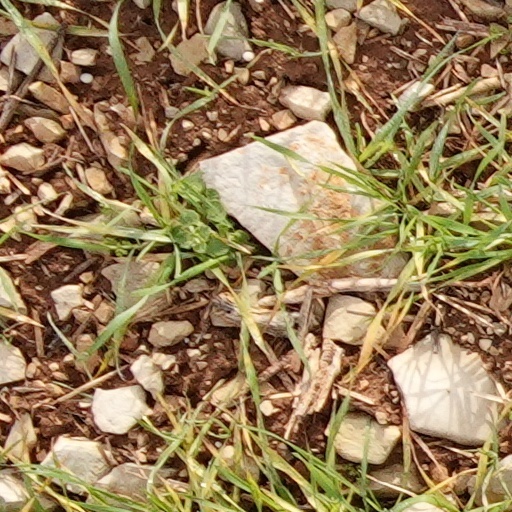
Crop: wheat